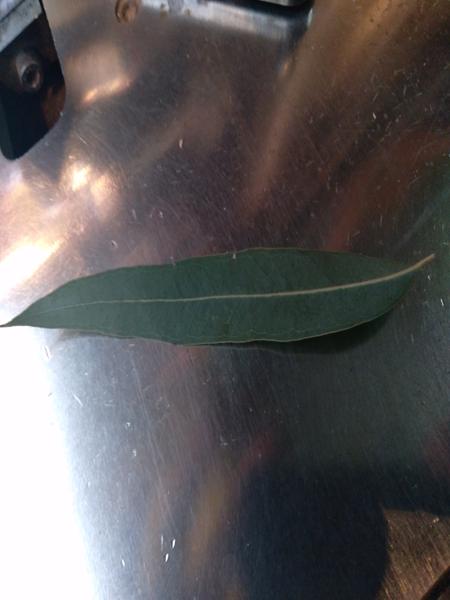
Plant: Eucalyptus